Thomas H. McNeil

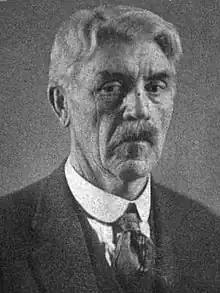
Tom H. McNeil, 1920

After graduating from Michigan, McNeil began practicing law at Kansas City, Missouri. In January 1901, McNeil became a lawyer in the Claims Department of the Kansas City Railways Company, a position he held for more than 21 years. In later years, he was responsible for making accident reports to the Interstate Commerce Commission and the Public Service Commission of Missouri. At the time of his 21st anniversary with the company, the "Railwayan" noted: